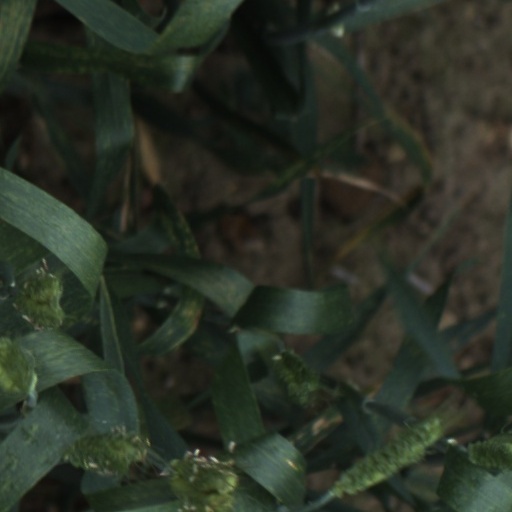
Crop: wheat